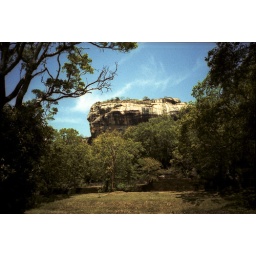
This rock is enormous, the scale in the photo is deceiving, the little things on top of it are full grown trees